Hannerl

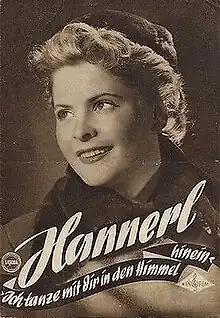

Hannerl is a 1952 Austrian comedy film directed by Ernst Marischka and starring Johanna Matz, Adrian Hoven and Paul Hörbiger. It was shot at the Sievering Studios in Vienna. The film's sets were designed by the art director Fritz Jüptner-Jonstorff.